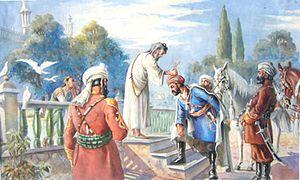
Ahmad Chah Durrani, né en 1722 à Hérat en Afghanistan et mort en 1772 à Kandahar, est l'empereur d'Afghanistan, émir de Khorasan, roi du Pendjab, roi du Sind, roi de Mashad, roi du Cachemire et le fondateur de la dynastie Durrani. Il règne sur l'Afghanistan de 1747 à 1772 soit durant 25 ans.
Abdul Ghafur Breshna, né Abdul Ghafur le 10 avril 1907 à Kaboul et mort le 4 janvier 1974 dans la même ville, est un artiste peintre, un compositeur, un écrivain et un metteur en scène afghan.